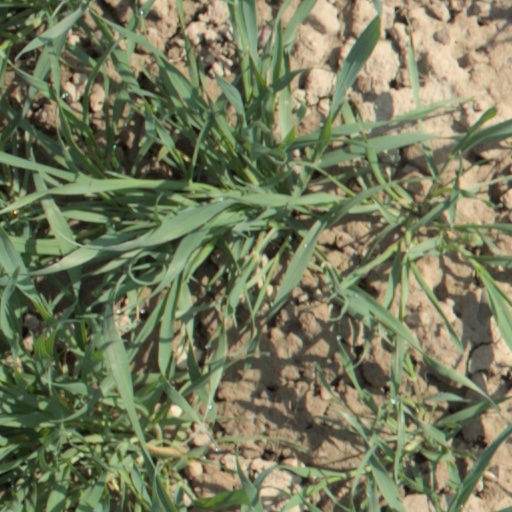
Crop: wheat